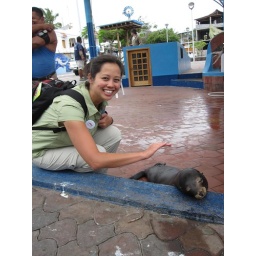
The fish market in Puerto Ayora, where we had our first encounter with the wildlife of the Galapagos.